Magnus Olsen

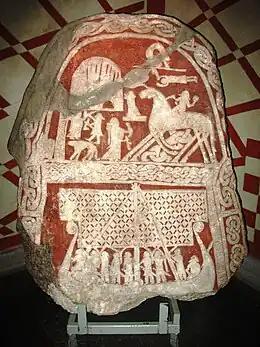
The Tjängvide image stone depicts the Old Norse god Odin entering Valhalla on his horse Sleipnir. Old Norse religion and runology was of particular interest to Olsen's research.

Olsen's research on runology was significant. He succeeded Bugge as the publisher of "Norges innskrifter med de ældre runer volumes" (Norwegian Runic Inscriptions in the Older Runes), which examined Elder Futhark inscriptions in Norway. By 1924, it had been published in five volumes. Between 1941 and 1960, he published his subsequent "Norges innskrifter med de yngre runer" (Norwegian Inscriptions in the younger Runes) in five volumes. This work examined Younger Futhark inscriptions in Norway. Vols. 3–5 were published in cooperation with . Olsen was convinced that runes were not merely used as an instrument for communication, but were also believed to have magical purposes.